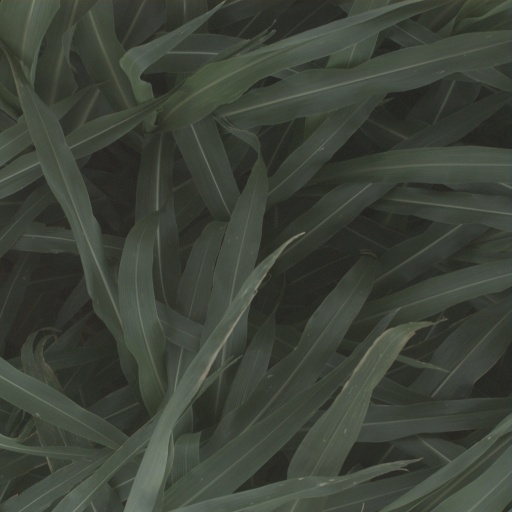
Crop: sorghum